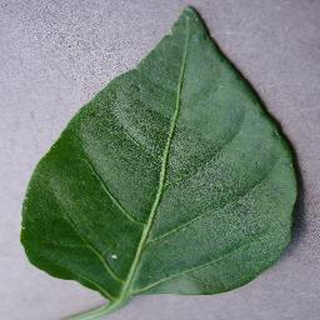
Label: healthy_bell_pepper